Onychophora

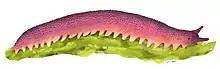

Certain fossils from the Early Cambrian bear a striking resemblance to the velvet worms. These fossils, known collectively as lobopodians, were an evolutionary grade that gave rise to arthropods, tardigrades, onychophorans, and the extinct radiodonts.